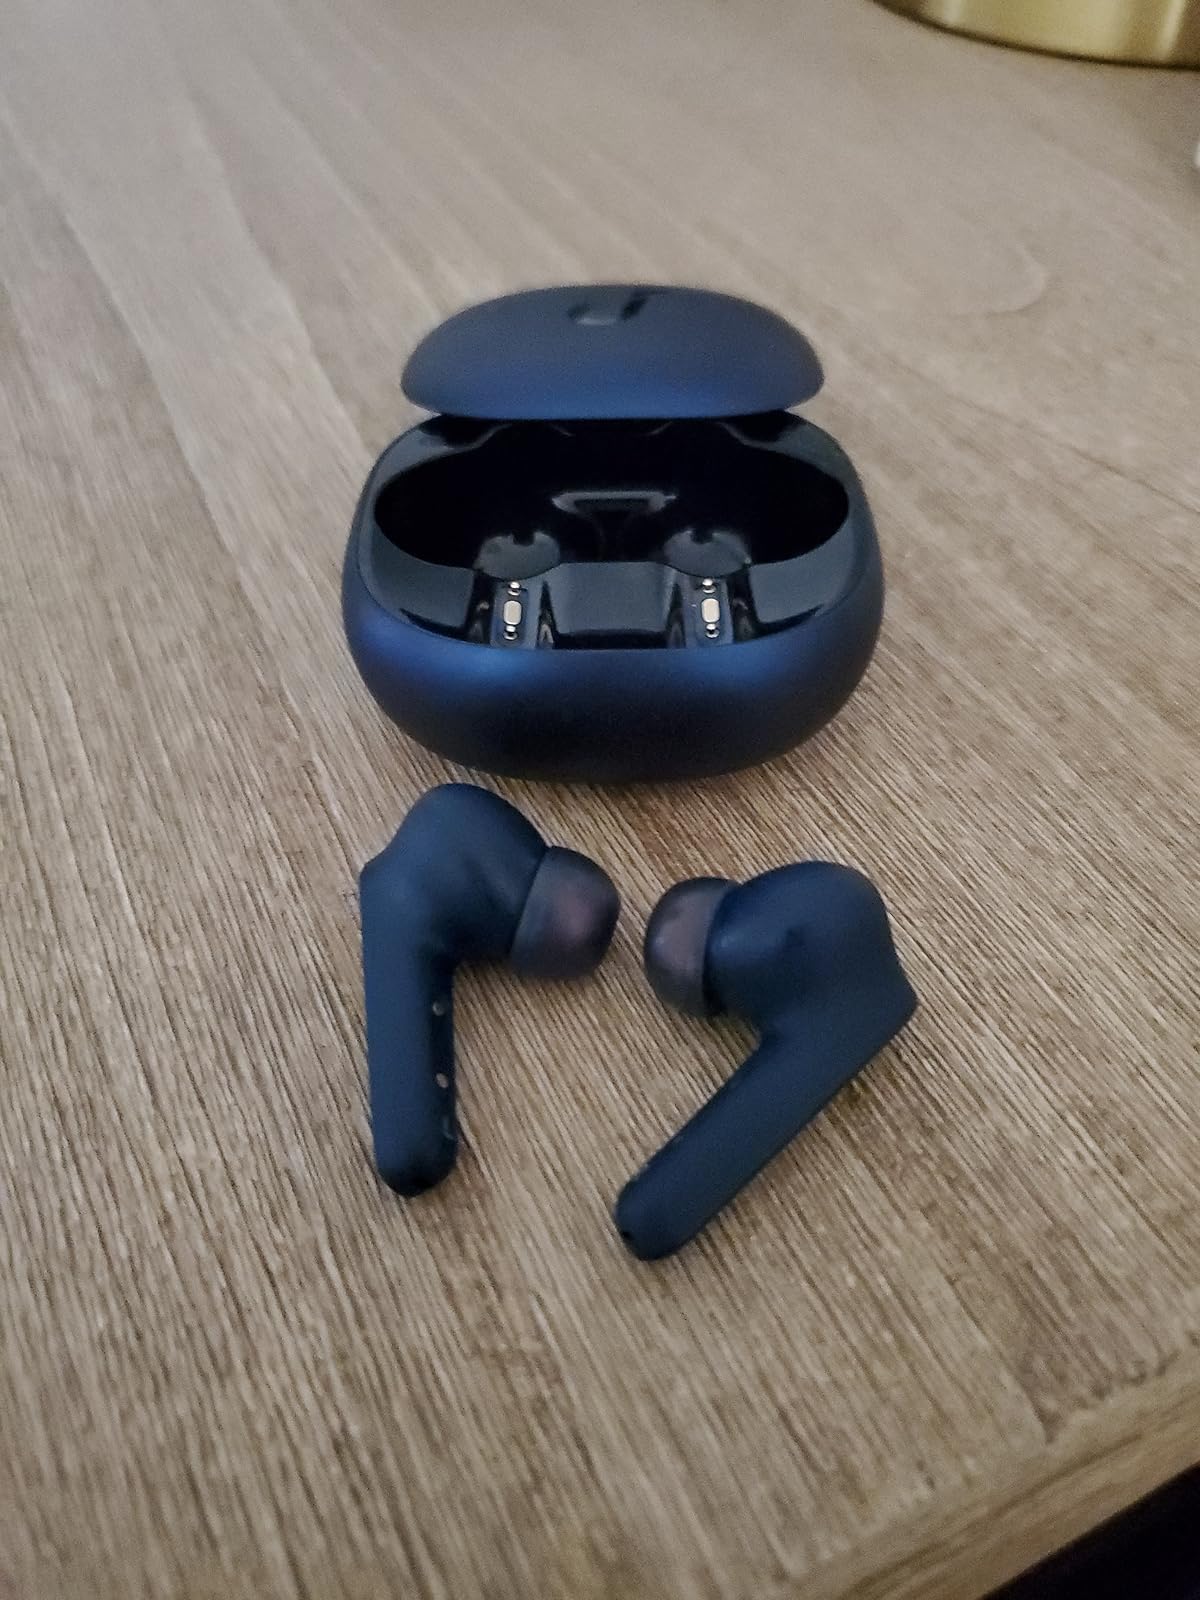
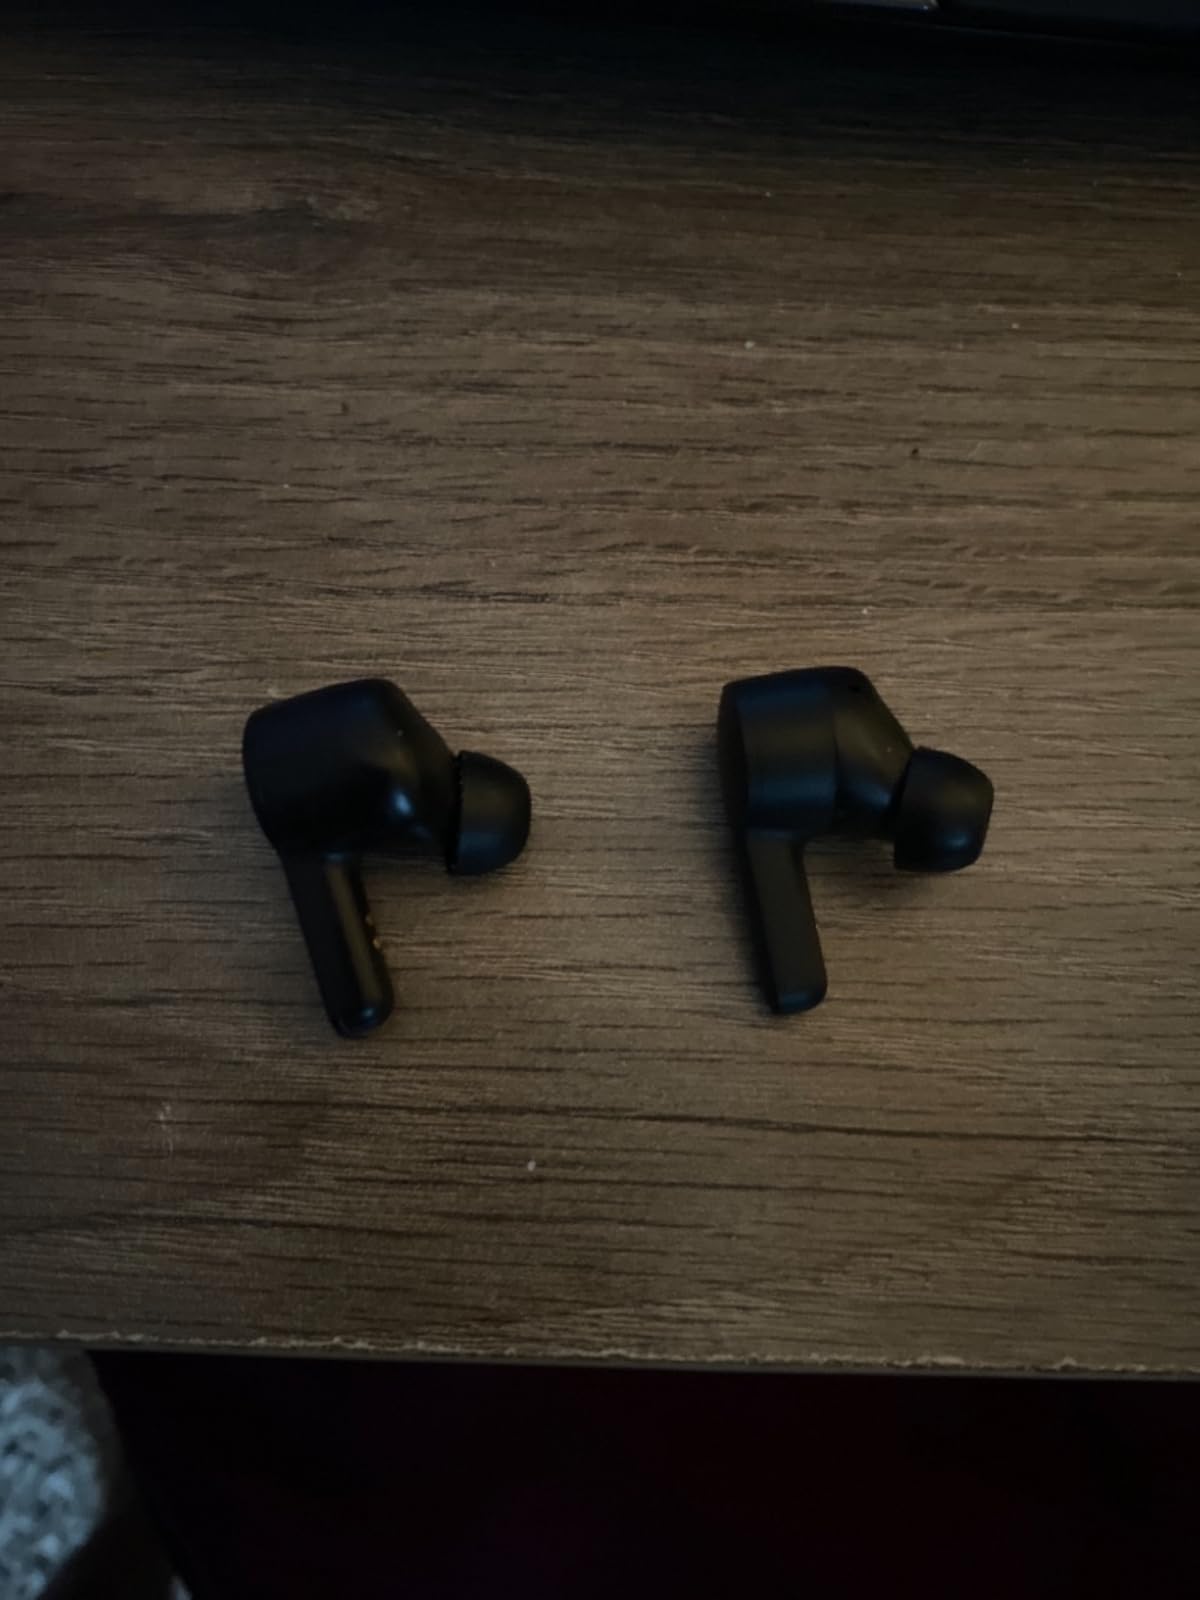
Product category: earbuds
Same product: no